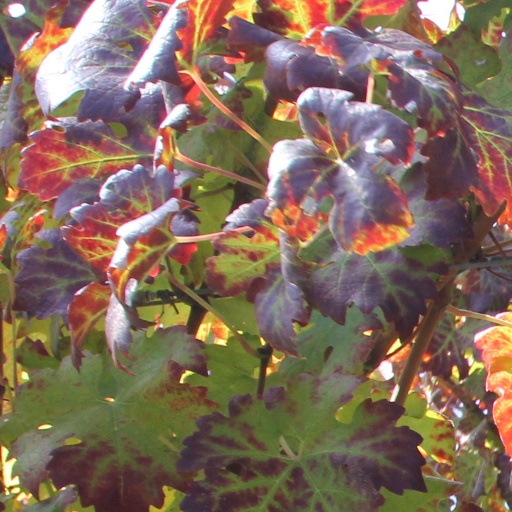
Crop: grape